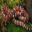
Label: snake